Lang Lang

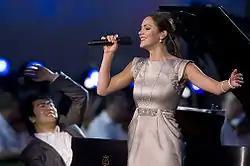
Lang and singer Katharine McPhee perform at the National Memorial Day Concert in Washington, D.C., United States, 24 May 2009.

Lang has been noted by musicians and critics around the world—the conductor Jahja Ling remarked: "Lang Lang is special because of his total mastery of the piano... He has the flair and great communicative power." National Public Radio's Morning Edition remarked: "Lang Lang has conquered the classical world with dazzling technique and charisma." It is often noted that Lang successfully straddles two worlds—classical prodigy and rock-like "superstar", a phenomenon summed up by "The Times" (London) journalist Emma Pomfret, who wrote, "I can think of no other classical artist who has achieved Lang Lang's broad appeal without dumbing down."